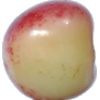
Label: Cherry Rainier 1